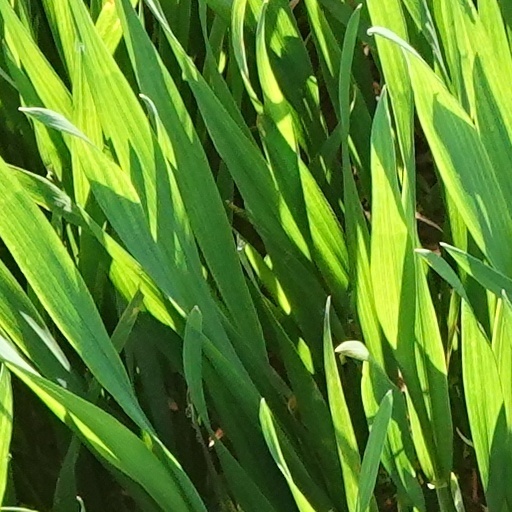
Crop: wheat